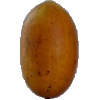
Label: Cucumber Ripe 2